Anatolian rock

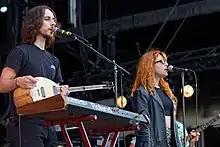
Altın Gün on "Festival des Vieilles Charrues" in 2018.

In late 2010s, some rock musicians and bands appeared that harmonize folk tunes with rock, such as singer Gaye Su Akyol, and bands like Palmiyeler, Ayyuka, Makas, Dutch Anatolian rock band Altın Gün and UK based Anatolian rock band Kit Sebastian. In 2014, the Anatolian Rock Revival Project started with the vision of preserving the culture of Anatolian rock and transferring it to future generations. Nemrud blends the rich tradition of Anatolian rock with the complexity of Western progressive rock, creating a unique sound.